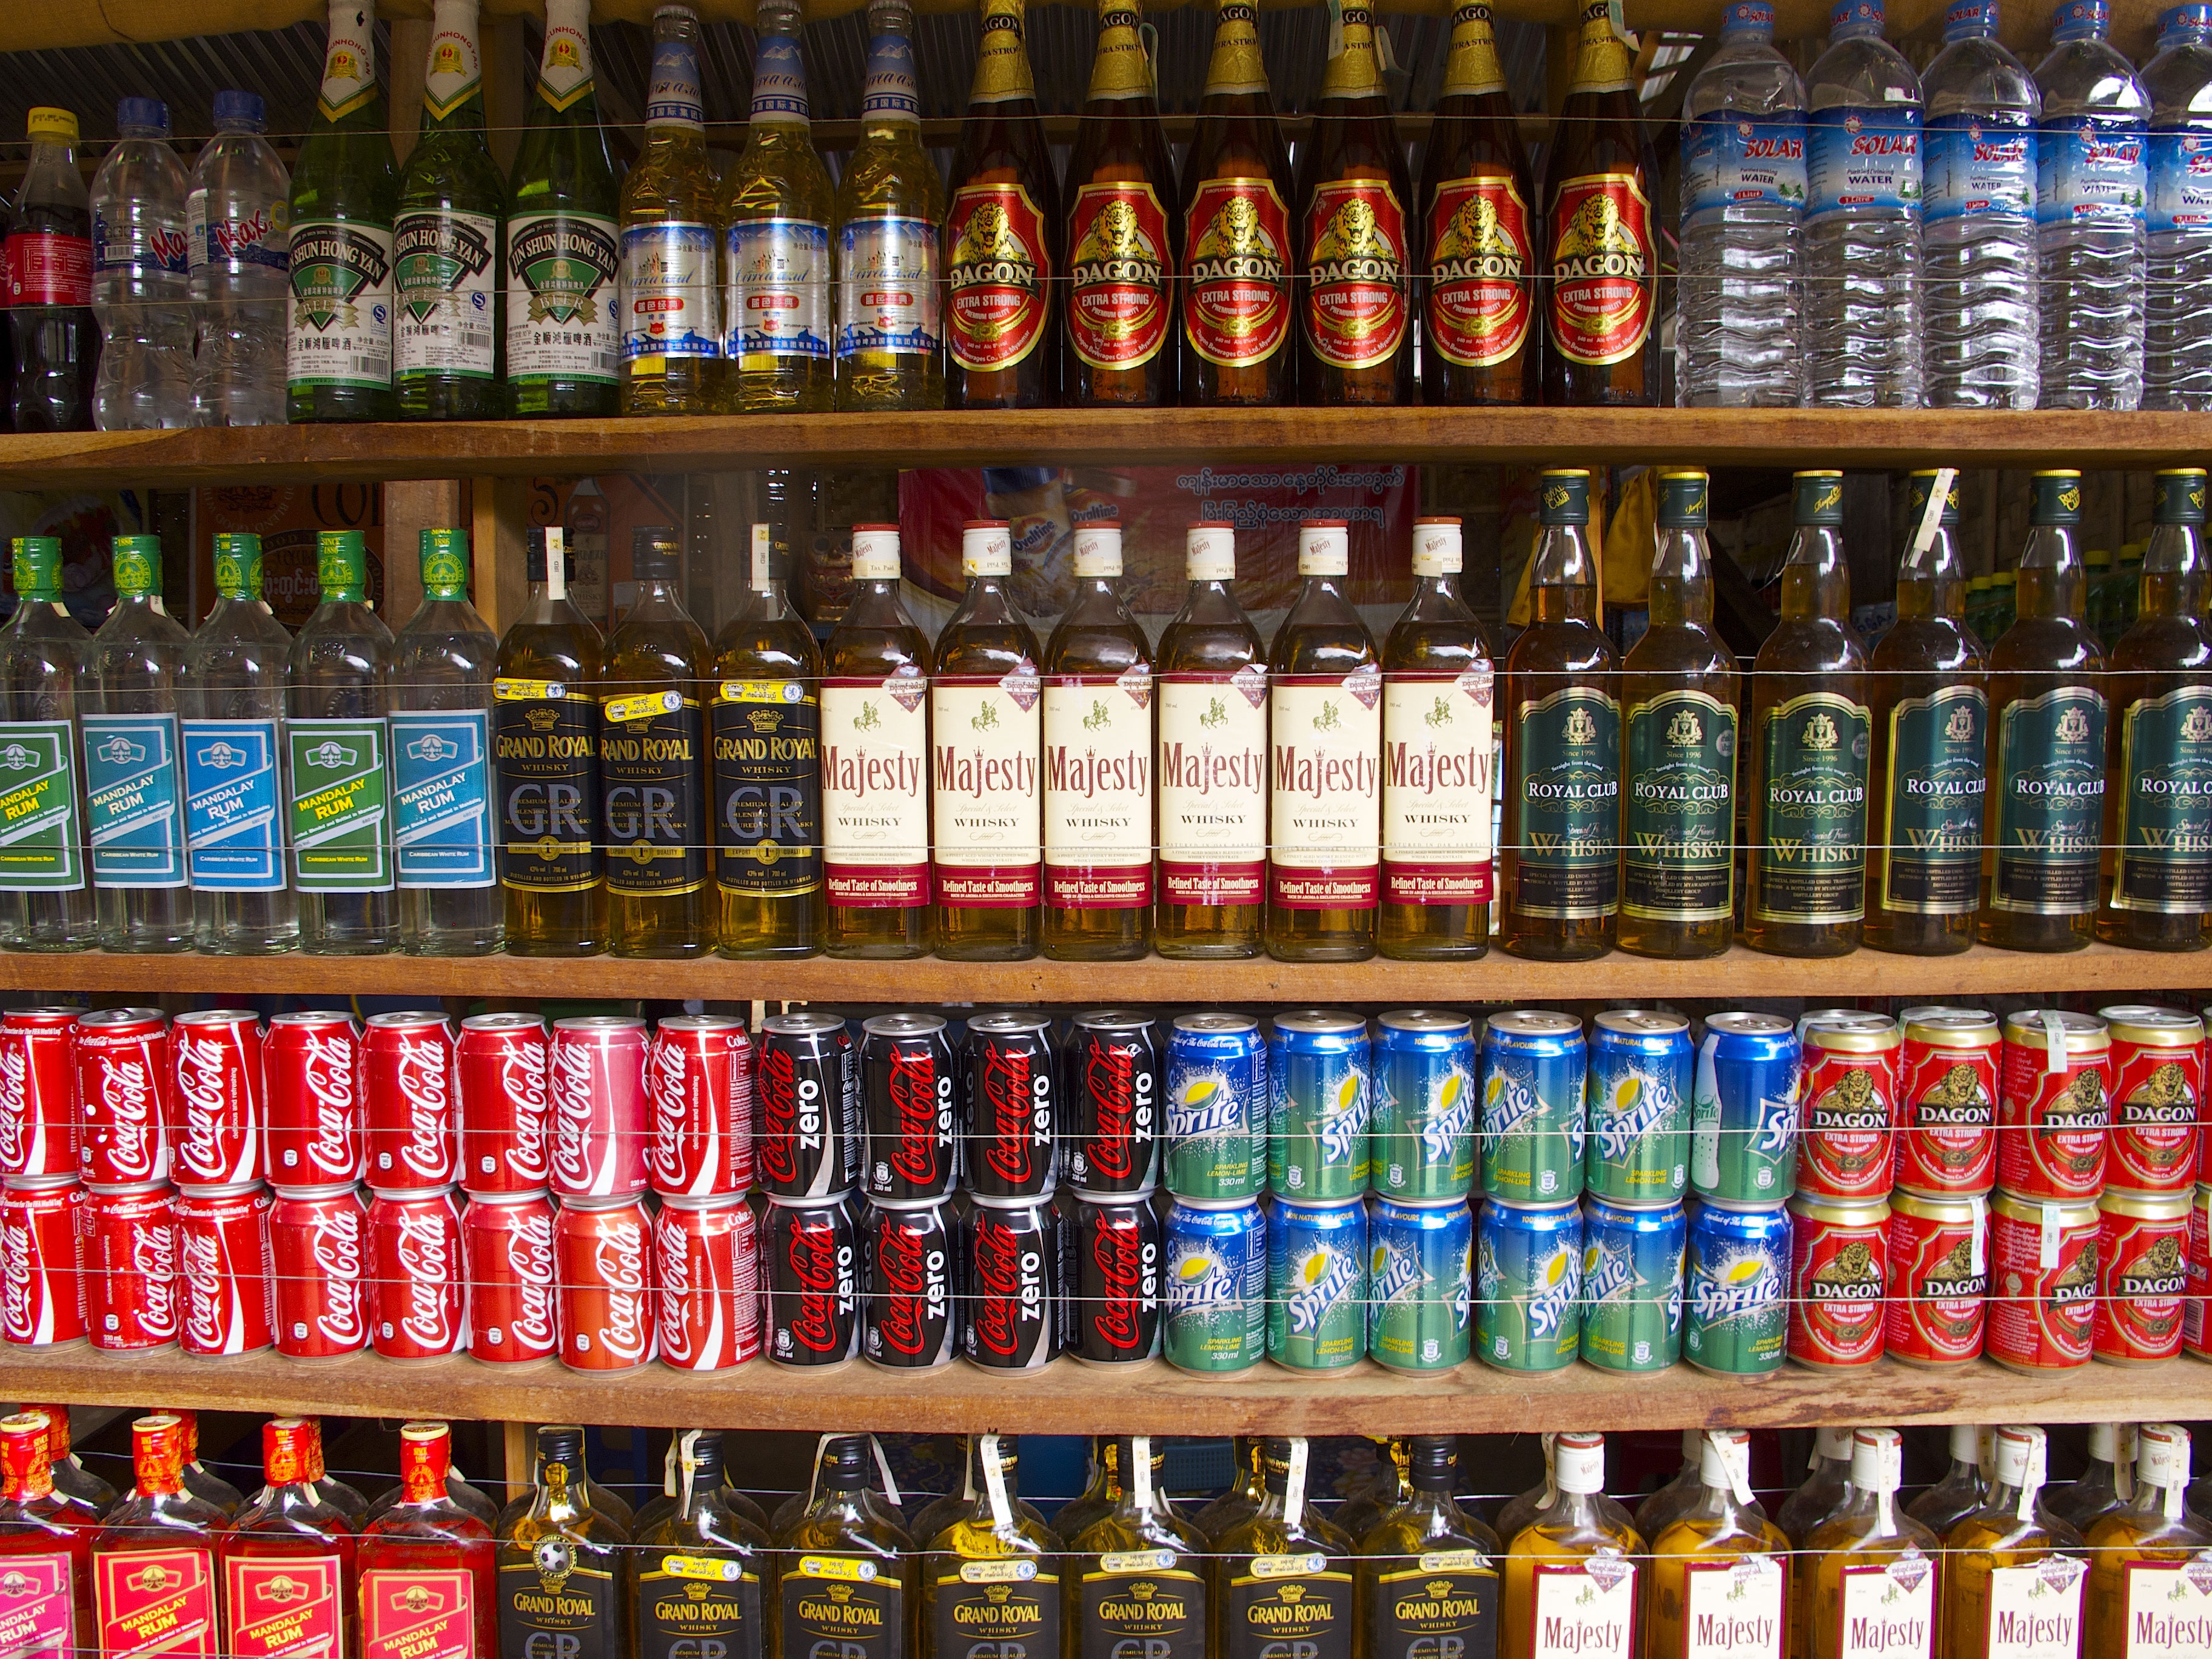
bar, shop, drink, beer, alcohol, beer bottle, drinks, shelving, refreshments, alcoholic beverage, liquor store, distilled beverage